Lotus Esprit

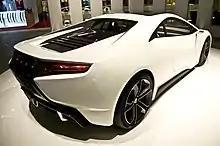
Rear view of the proposed 2014 Lotus Esprit Styling Model

In 1990, two specially prepared Esprits competed in the SCCA Escort World Challenge series. These cars started out as regular SE models but had all unnecessary equipment, trim removed and glass replaced by plexiglass. The suspension geometry was revised and Monroe shock absorbers were added. The brakes were by AP Racing, and the car's Delco/Moraine ABS system was the first anti-lock braking system ever used on an Esprit. The Chargecooled Type 910S engine had a revised engine management system with larger fuel injectors and now had a power output of . These cars were designated Type 105 and were campaigned by the Pure Sports team headed by "Doc" Bundy, who helped with development. In the first season the car was able to claim six pole positions, win four races and post two one-two finishes.